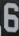
Number: 6